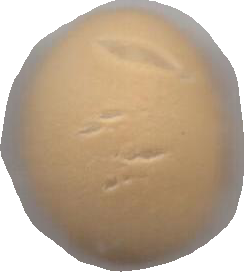
Variety: Dega